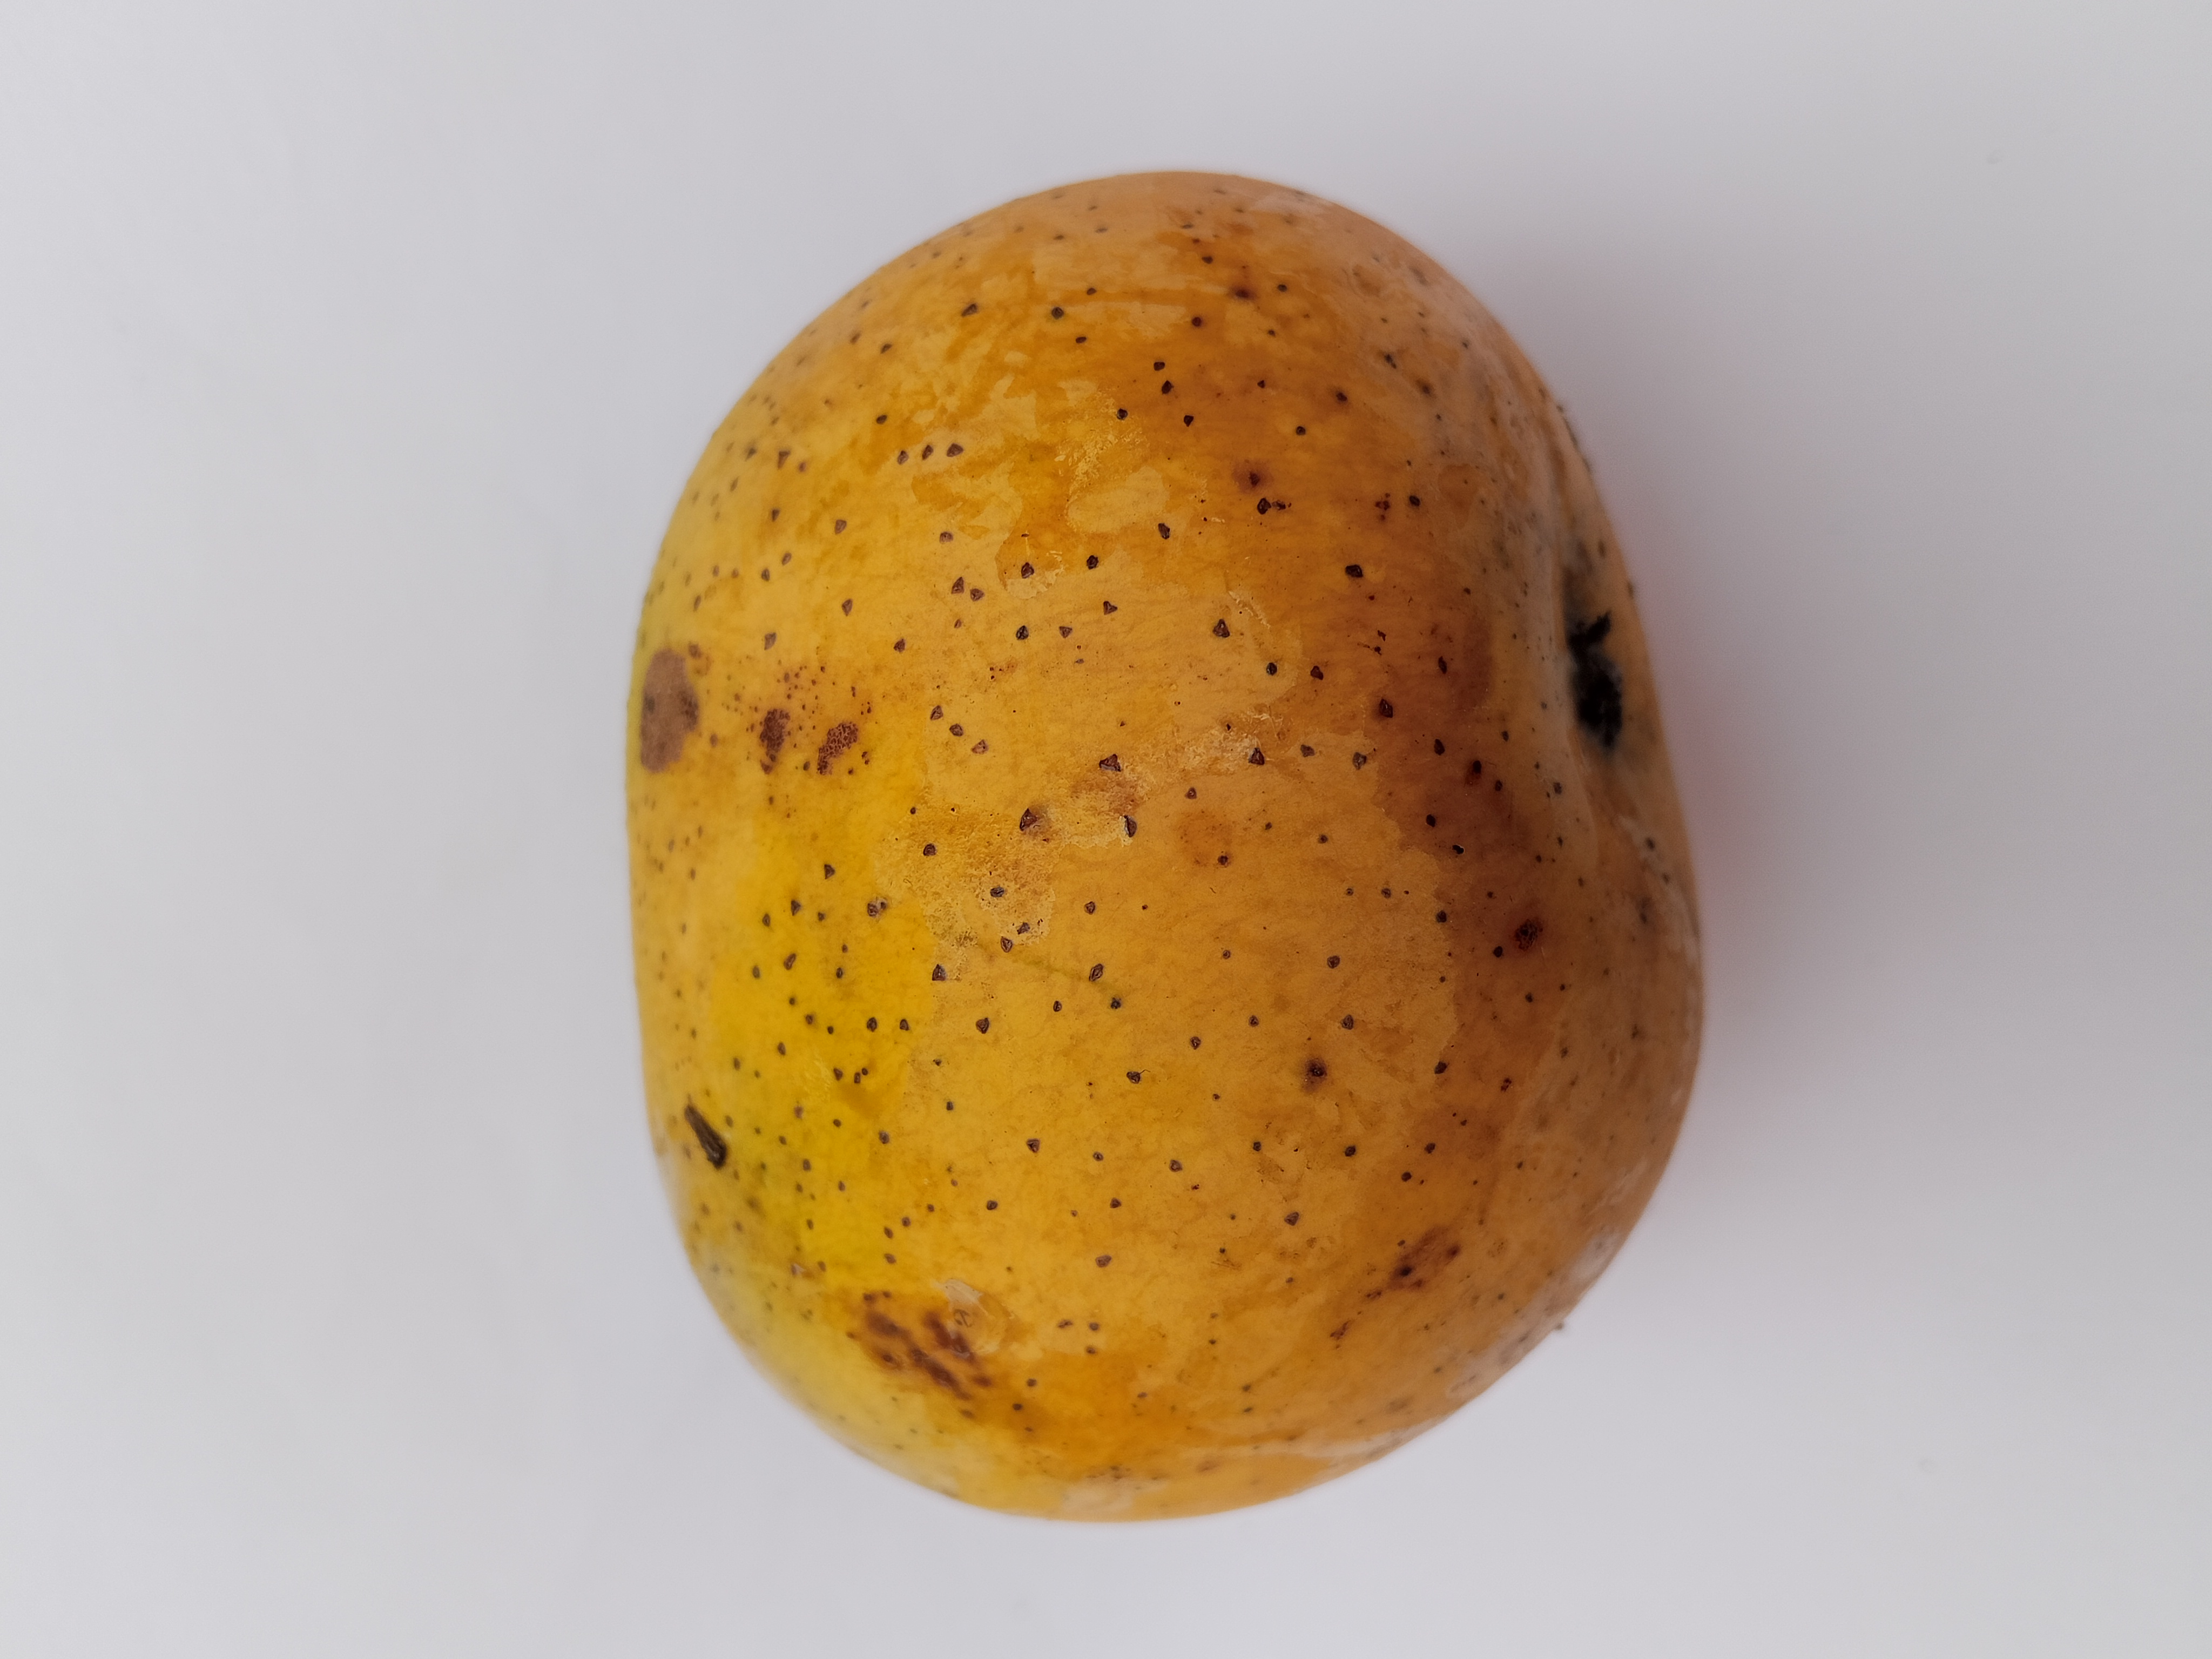
Mango variety: Sundari